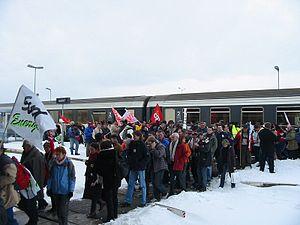
Arrivée de manifestants par le train en gare de Guéret
La gare de Guéret est une gare ferroviaire française de la ligne de Montluçon à Saint-Sulpice-Laurière, située sur le territoire de la commune de Guéret, préfecture du département de la Creuse, en région Nouvelle-Aquitaine.